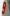
Number: 9